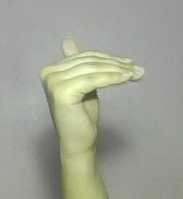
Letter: khaa